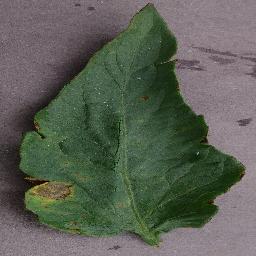
Label: Tomato___Bacterial_spot